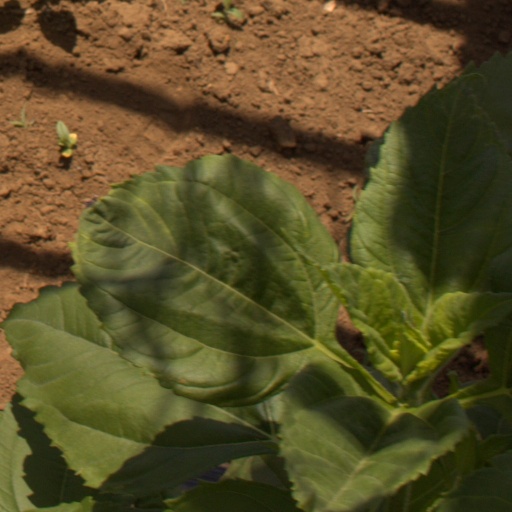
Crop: Jerusalem artichoke